2004–05 Liverpool F.C. season

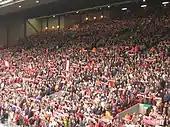
Liverpool supporters during a match at Anfield in the season.

Liverpool travelled to Tottenham Hotspur on the opening weekend of the season. Djibril Cissé scored on his league debut to give Liverpool the lead in the first half but an equaliser from Jermain Defoe in the second half meant the match finished 1–1. The following weekend, Liverpool hosted Manchester City at Anfield. City took the lead at the end of the first half when former Liverpool striker, Nicolas Anelka scored. However, a goal three minutes into the second half from Milan Baroš and another from Steven Gerrard in the 75th minute meant Liverpool won the match 2–1. A trip to the Reebok Stadium to face Bolton Wanderers was next for Liverpool. Luis García, making his debut, had a goal disallowed for offside before Kevin Davies 38th-minute goal secured a 1–0 win for Bolton. Due to international fixtures, Liverpool did not play another game for two weeks. When domestic football resumed, Liverpool faced West Bromwich at Anfield in their next match. Goals from Gerrard, Steve Finnan and García helped Liverpool to a 3–0 win. Manager Rafael Benítez was encouraged by his side's performance: "It was perhaps the best performance so far because we scored three goals and had many possibilities, I'm a little closer to finding the balance, but I need more time. I cannot say how long, it's impossible to know, what we've seen is a better team. It's a small step, we need to do more."